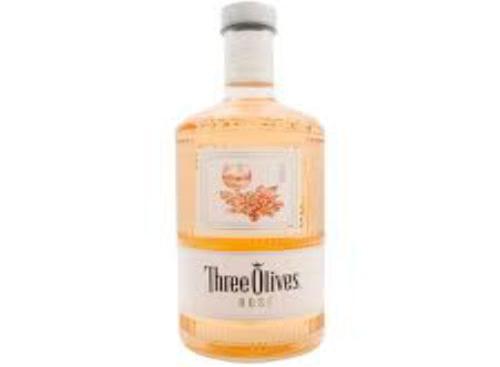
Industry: Food